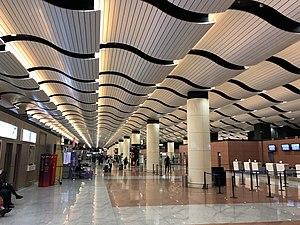
L'aéroport international Blaise-Diagne ou aéroport de Dakar, capitale du Sénégal, est situé à Diass à 47 kilomètres au sud-est de Dakar à proximité de la Petite-Côte. Inauguré le 7 décembre 2017, il remplace l'ancien aéroport international Léopold-Sédar-Senghor de Dakar.